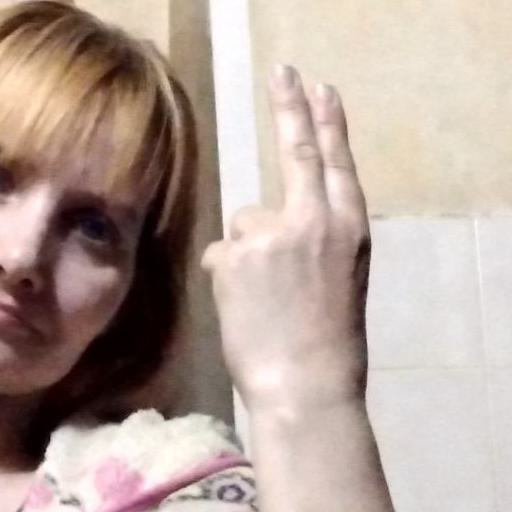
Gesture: two_up_inverted